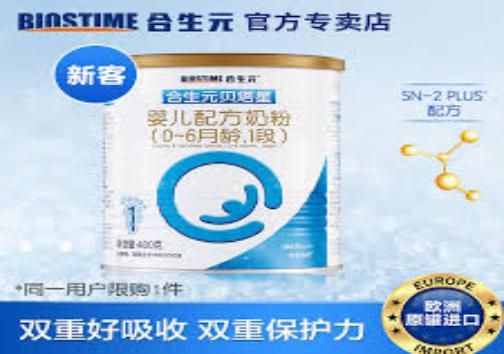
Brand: biostime-1
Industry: Food